Clair Bee

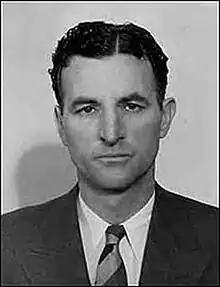

Clair Francis Bee (March 2, 1896 – May 20, 1983) was an American basketball coach who led the team at Long Island University in Brooklyn, New York to undefeated seasons in 1936 and 1939, as well as two National Invitation Tournament titles in 1939 and 1941.